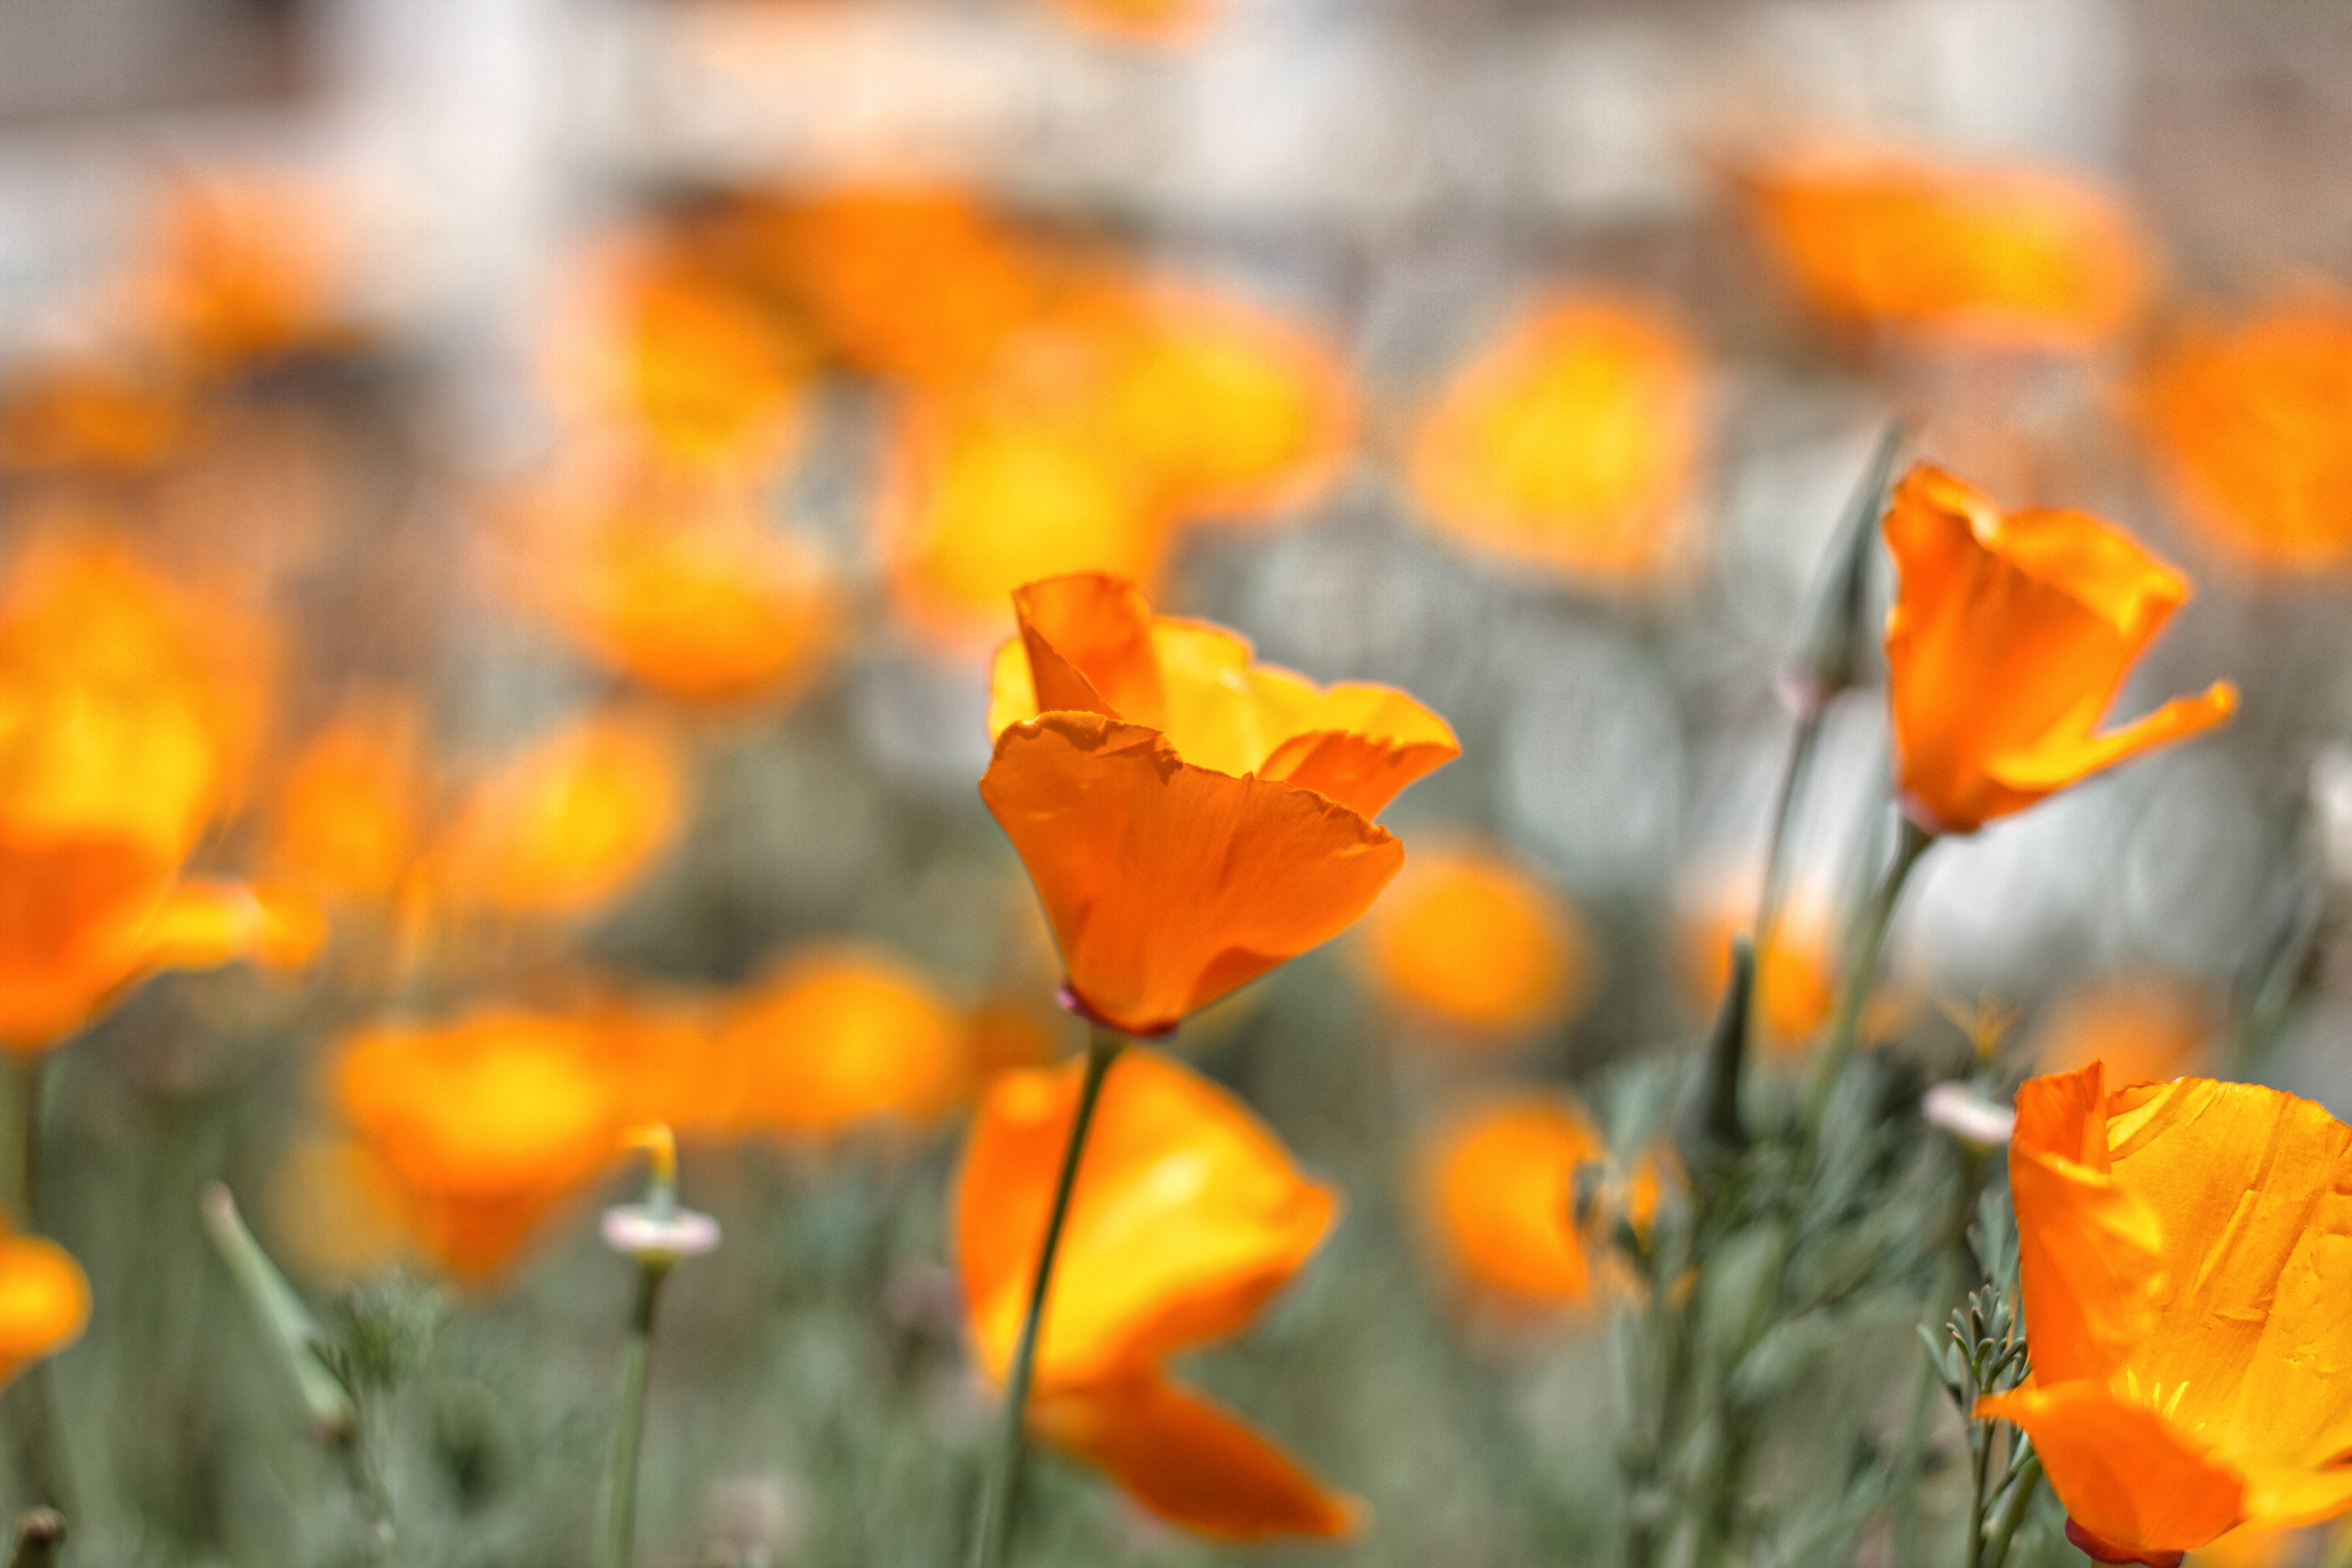
nature, plant, field, sunlight, leaf, flower, petal, autumn, yellow, flora, wildflower, poppy, coquelicot, macro photography, flowering plant, eschscholzia californica, annual plant, land plant, poppy family